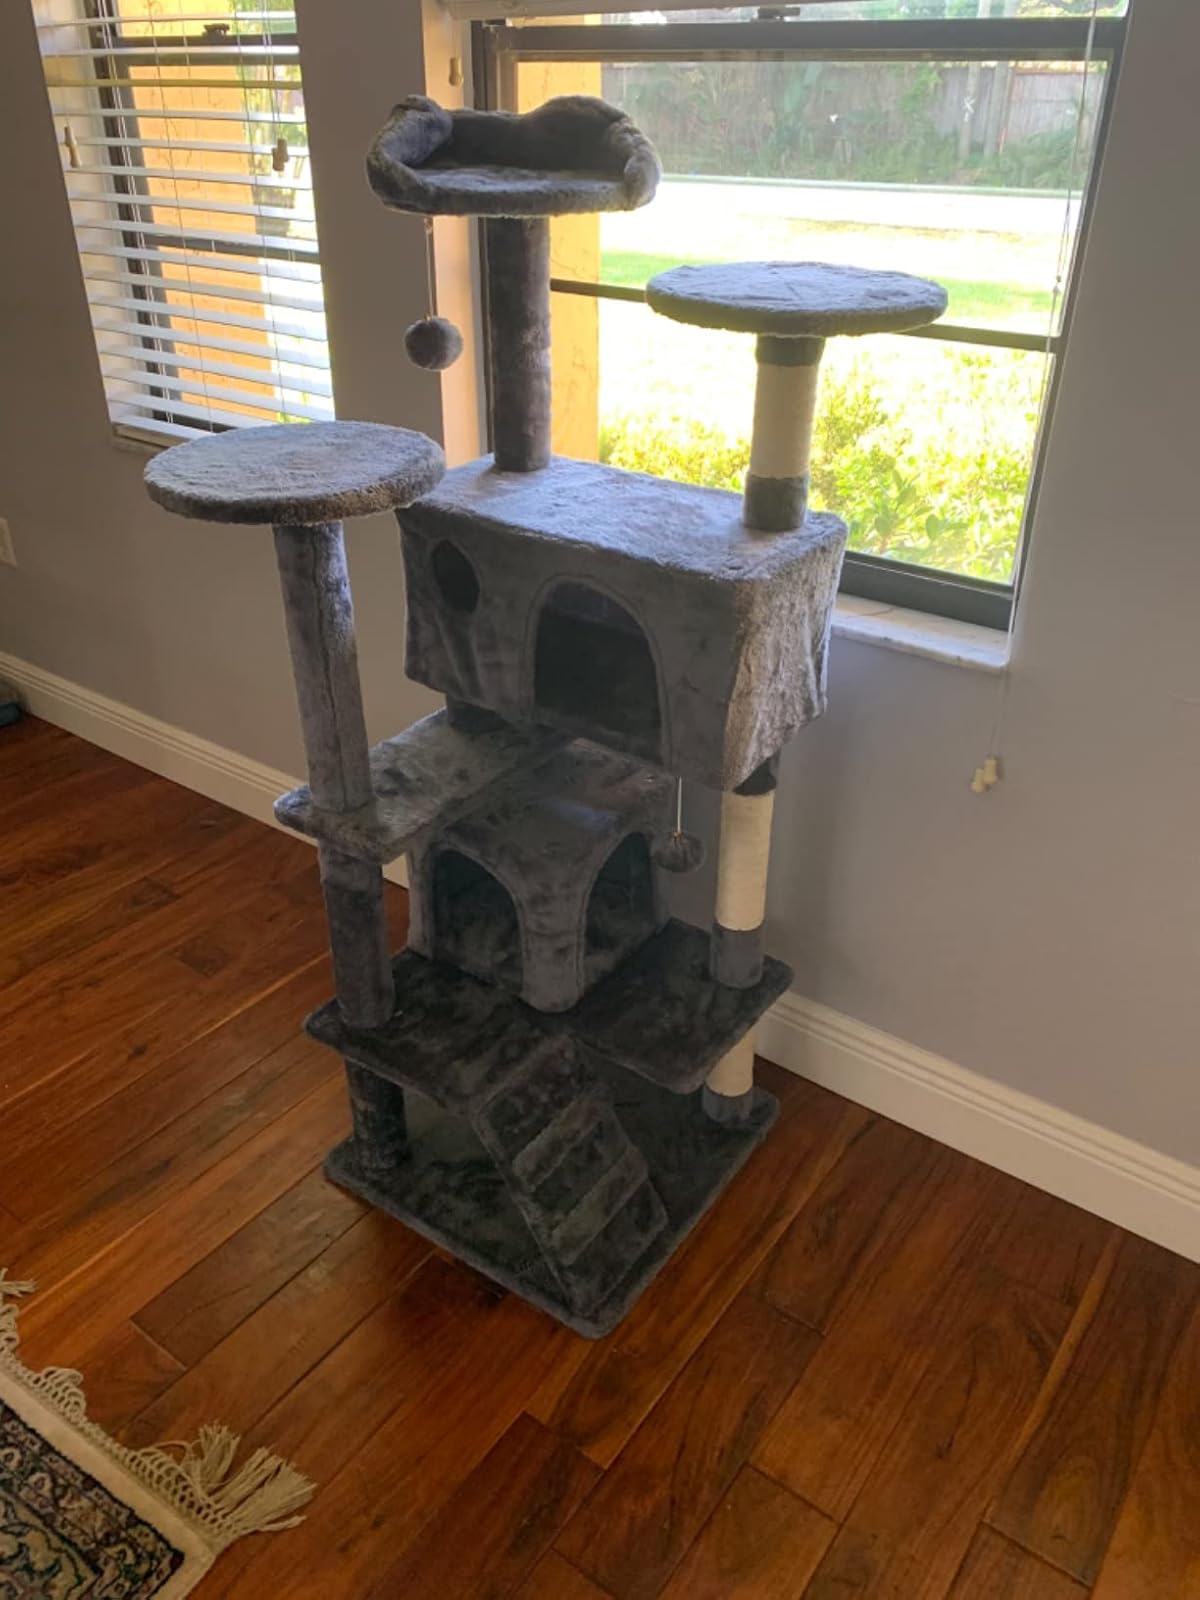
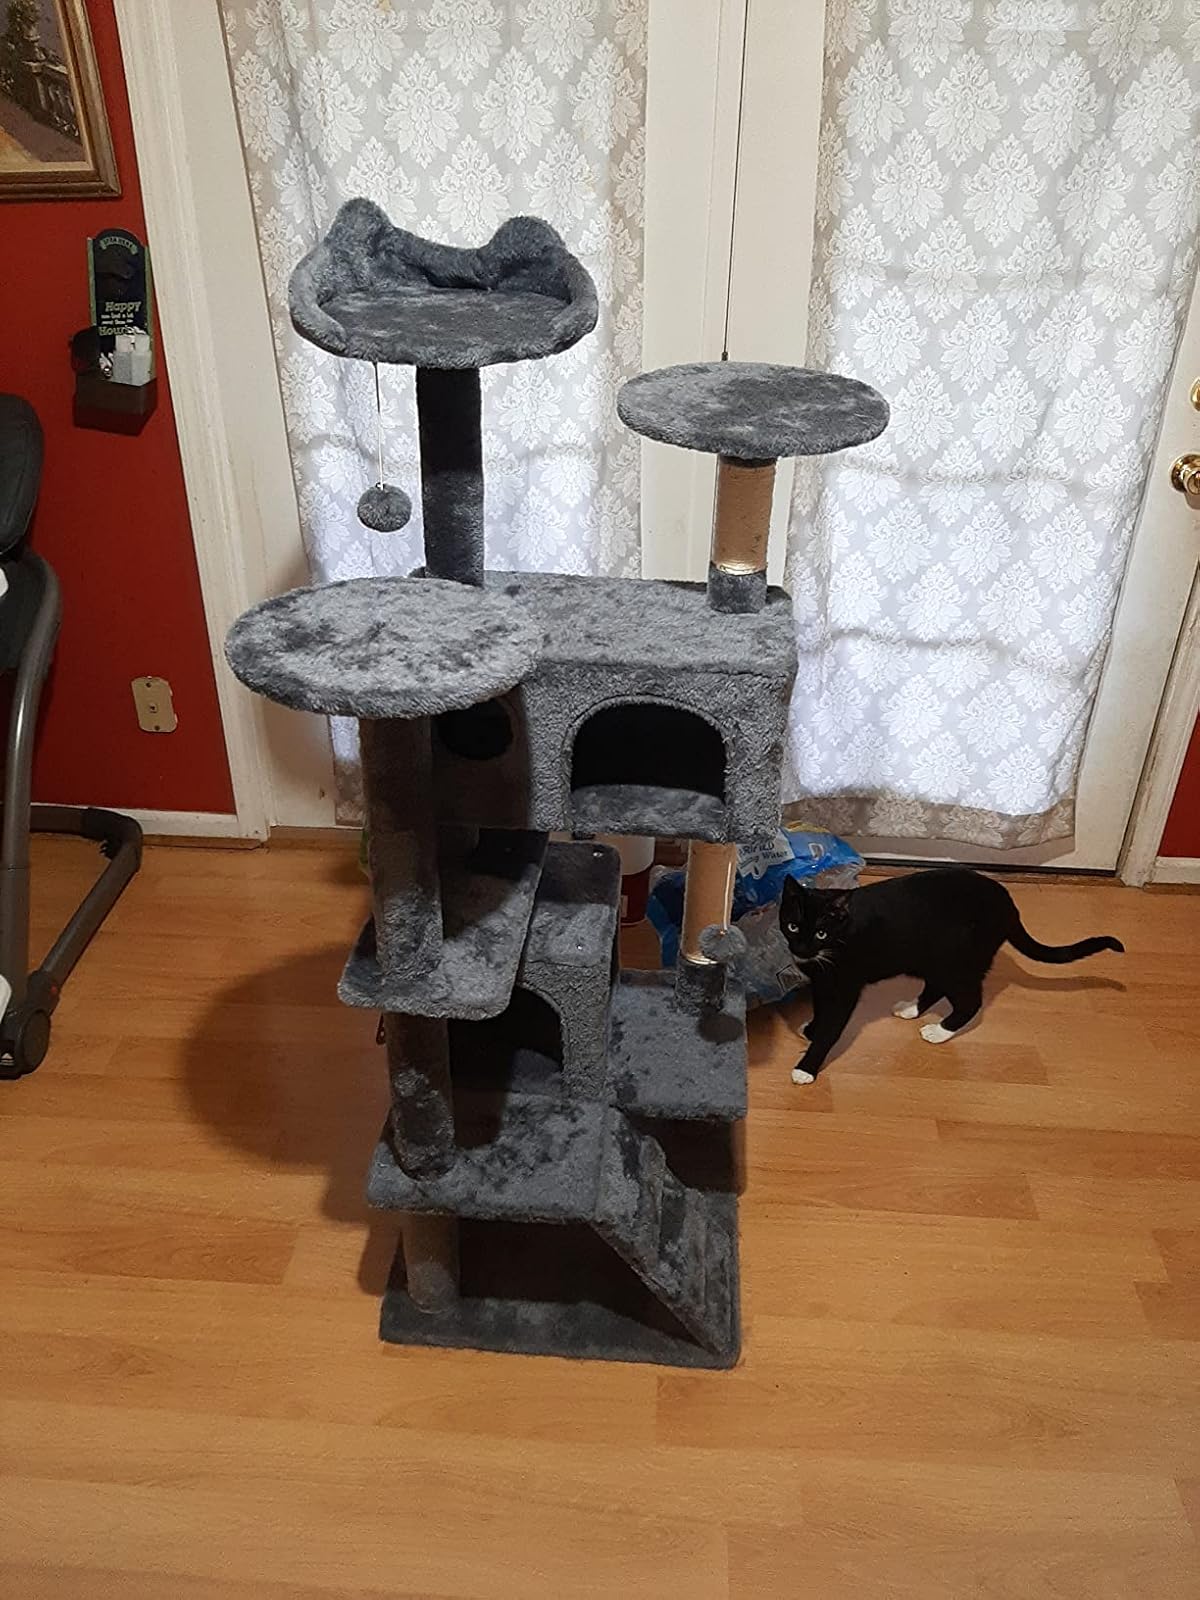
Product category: items_cat tree
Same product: yes